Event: Nepal Earthquake
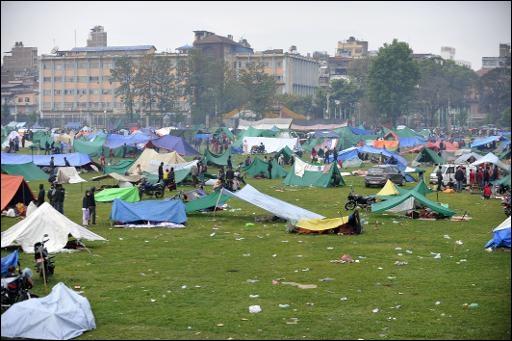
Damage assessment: damage